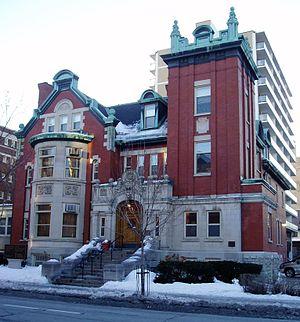
La maison Booth est une maison bourgeoise située au 252 rue Metcalfe à Ottawa. La maison a été construite pour le baron du bois John Rudolphus Booth en 1906 selon les plans de l'architecte John W. H. Watts, qui a dessiné de nombreux bâtiments à Ottawa.
Voici la liste des lieux historiques nationaux du Canada situé à Ottawa. En mars 2011, on compte 25 lieux historiques nationaux à Ottawa, dont deux sont administrés par Parcs Canada. De ce nombre, il faut rajouté aussi deux sites qui ont perdu leur désignations.